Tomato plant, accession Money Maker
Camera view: tilt-top (135 deg); turntable rotation: 240 degrees
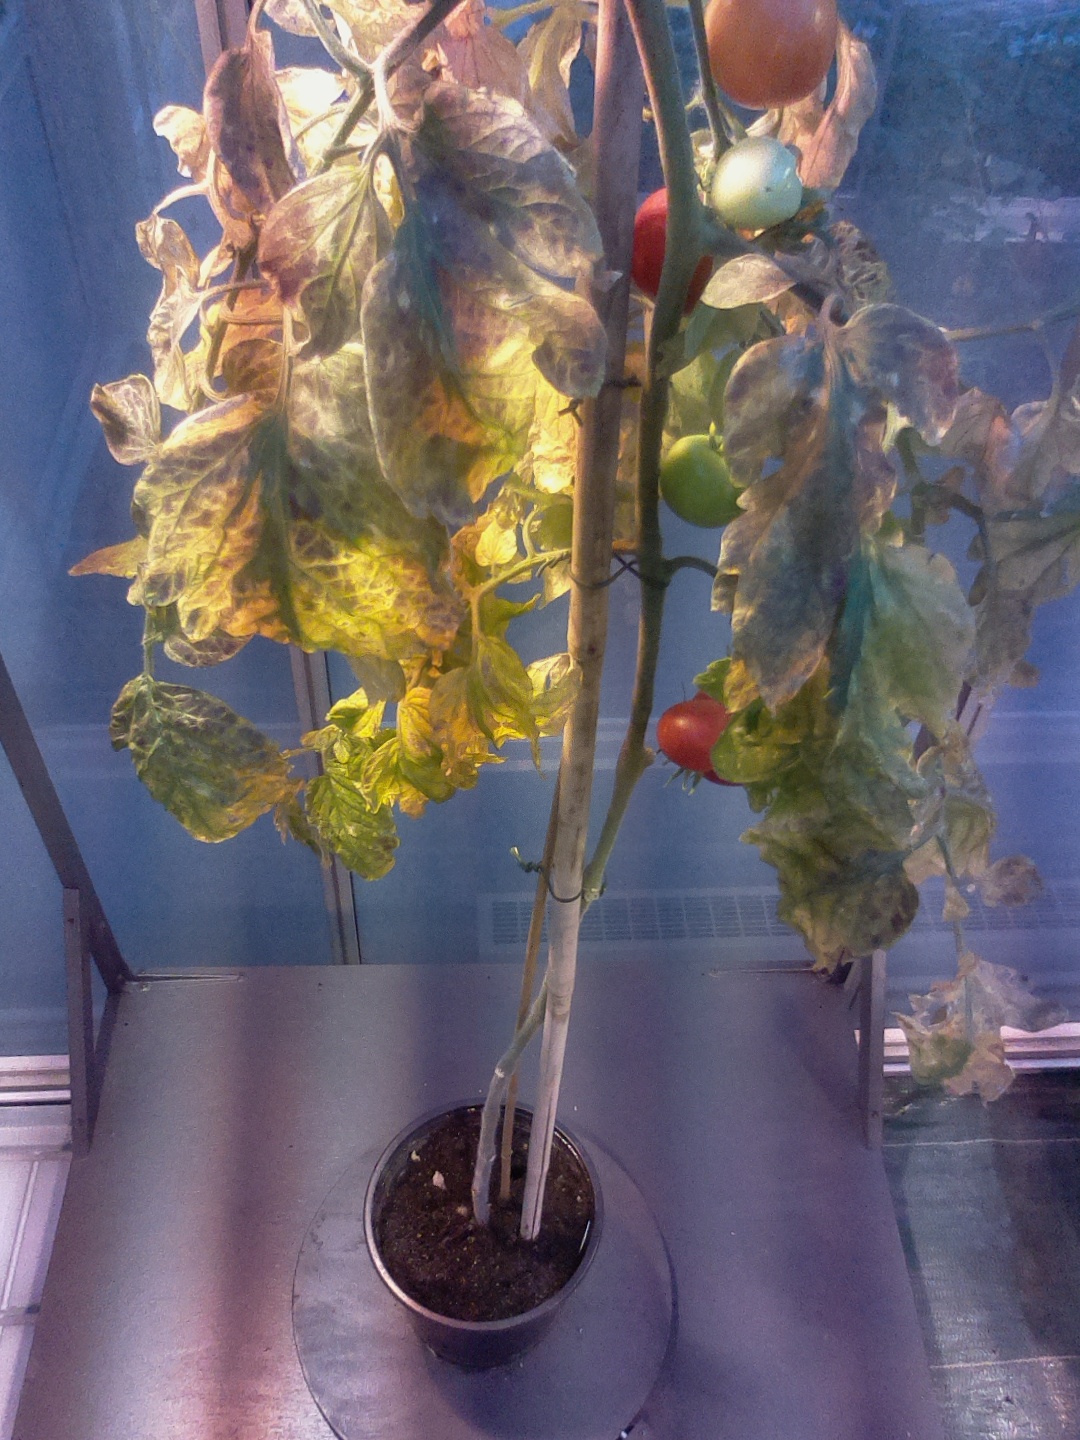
BBCH growth stage 87: 70%-80% of fruits show typical fully ripe color